Answer in natural language. How many Doorways are visible in the scene? Choose between the following options: 4, 1, 0, 3 or 2
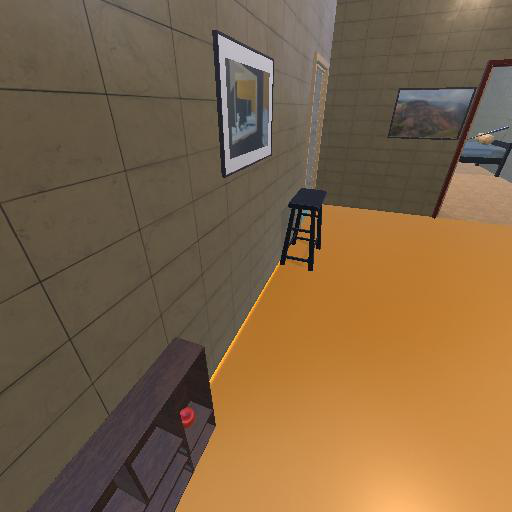
<answer>1</answer>